Sandi Thom

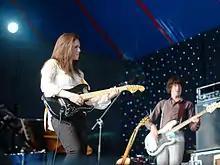
Thom performing live during her 2011 tour

Thom's third studio album, "Merchants and Thieves", was released independently in May 2010 with "This Ol' World" (featuring guitarist and then-boyfriend Joe Bonamassa) as the lead single. The album was released by Thom on her own label Guardian Angels, which she formed after her split with RCA. Musically it moves from pop folk towards blues and roots influences. Thom's cover version of the track "House of the Rising Sun" was released as a download-only single and extra track on the deluxe edition of the album. It was also given away as a free download to readers of the "Scottish Mail" newspaper. "Merchants and Thieves" was nominated for Best Album at the British Blues Awards 2011, and for Best Jazz/Blues Recording of the Year at the Scottish Music Awards. Thom was also nominated for Artist of the Year and her label Guardian Angel Recordings was nominated for Record Label of the Year.